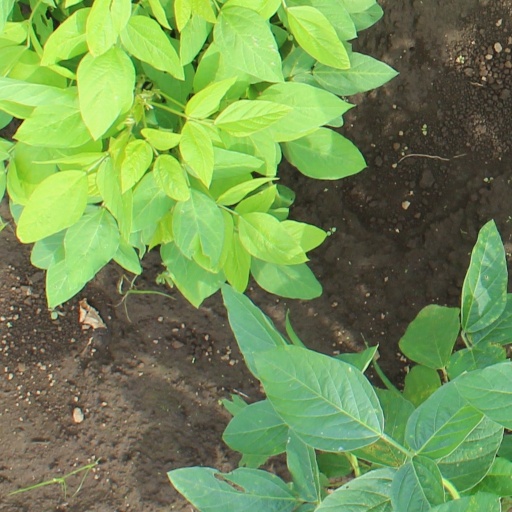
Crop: soybean